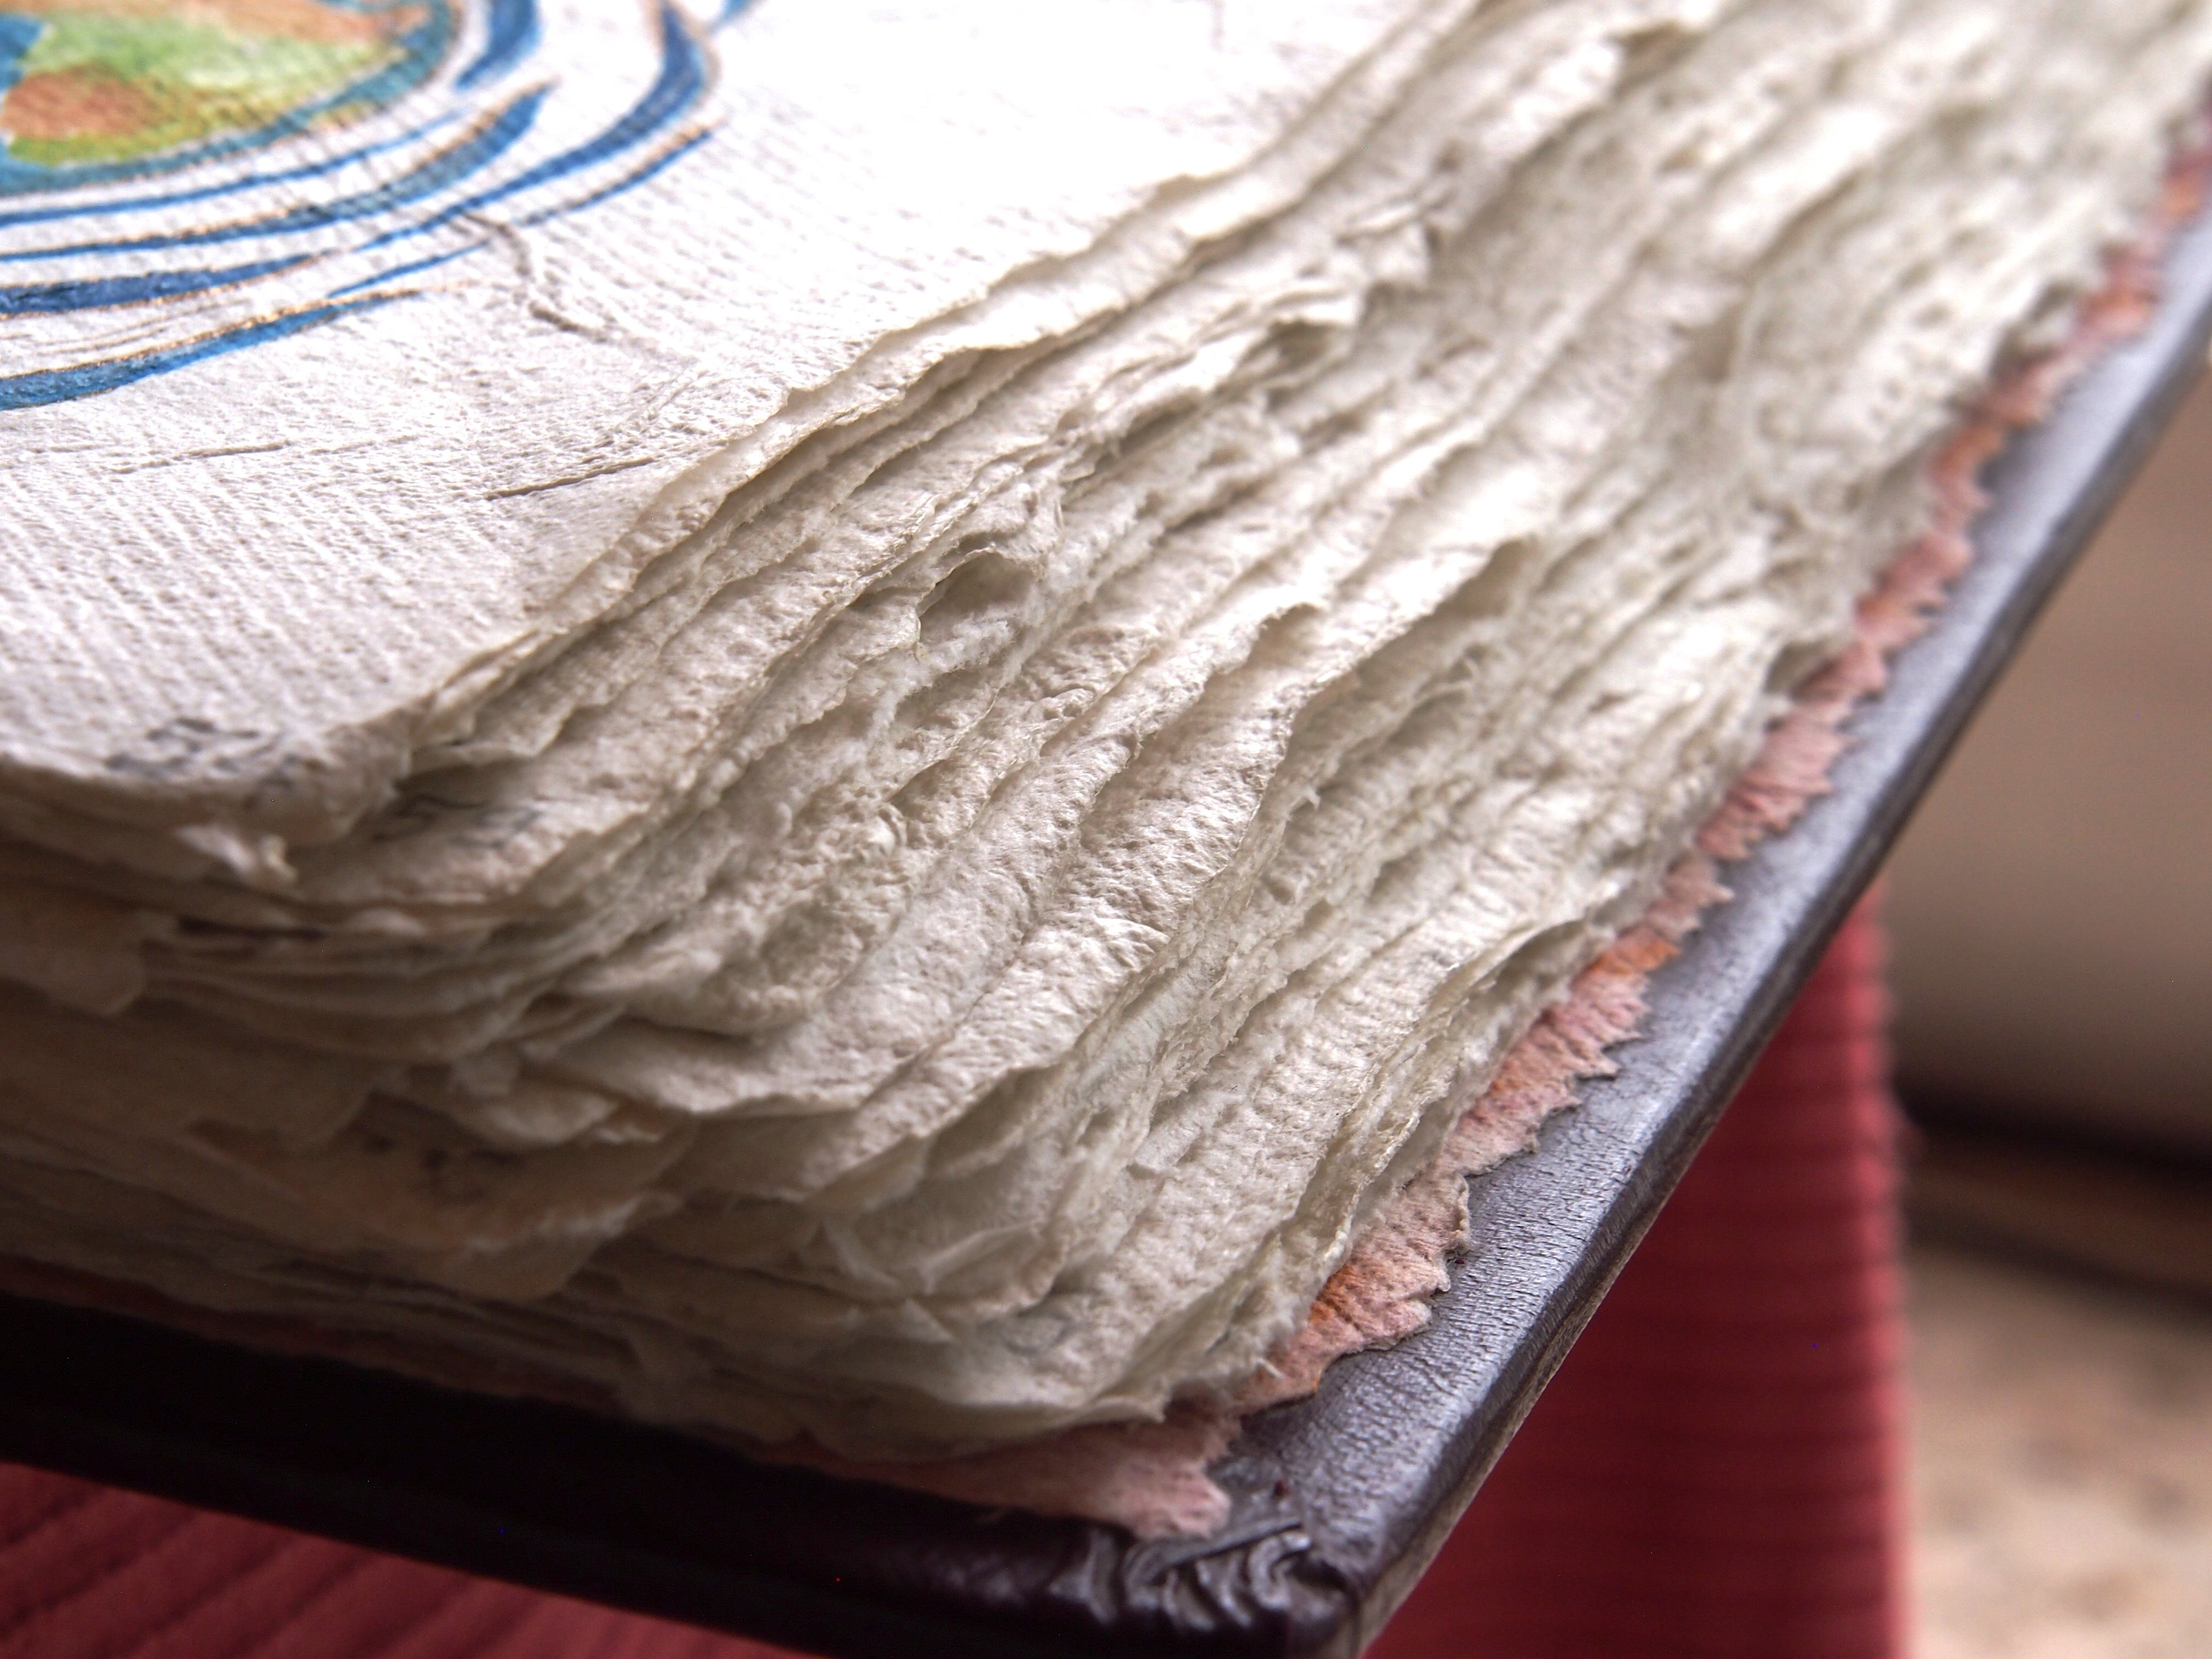
book, wood, old, food, lace, religion, furniture, paper, material, bible, pages, textile, art, icing, bed, historically, the holy book